Dak-ttongjip

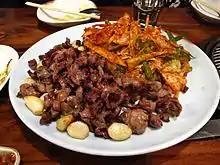

Dak-ttongjip, literally "chicken gizzard", is a Korean dish made by stir-frying chicken gizzard with spices. It is a popular "anju" (accompaniment to alcoholic drinks). The dish can also be called dak-ttongjip-bokkeum, as it is a "bokkeum" (stir-fried dish).